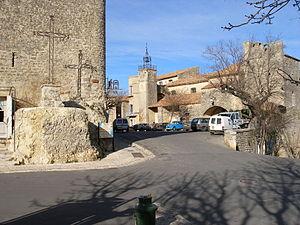
Grambois est une commune française située dans le département de Vaucluse, en région Provence-Alpes-Côte d'Azur.